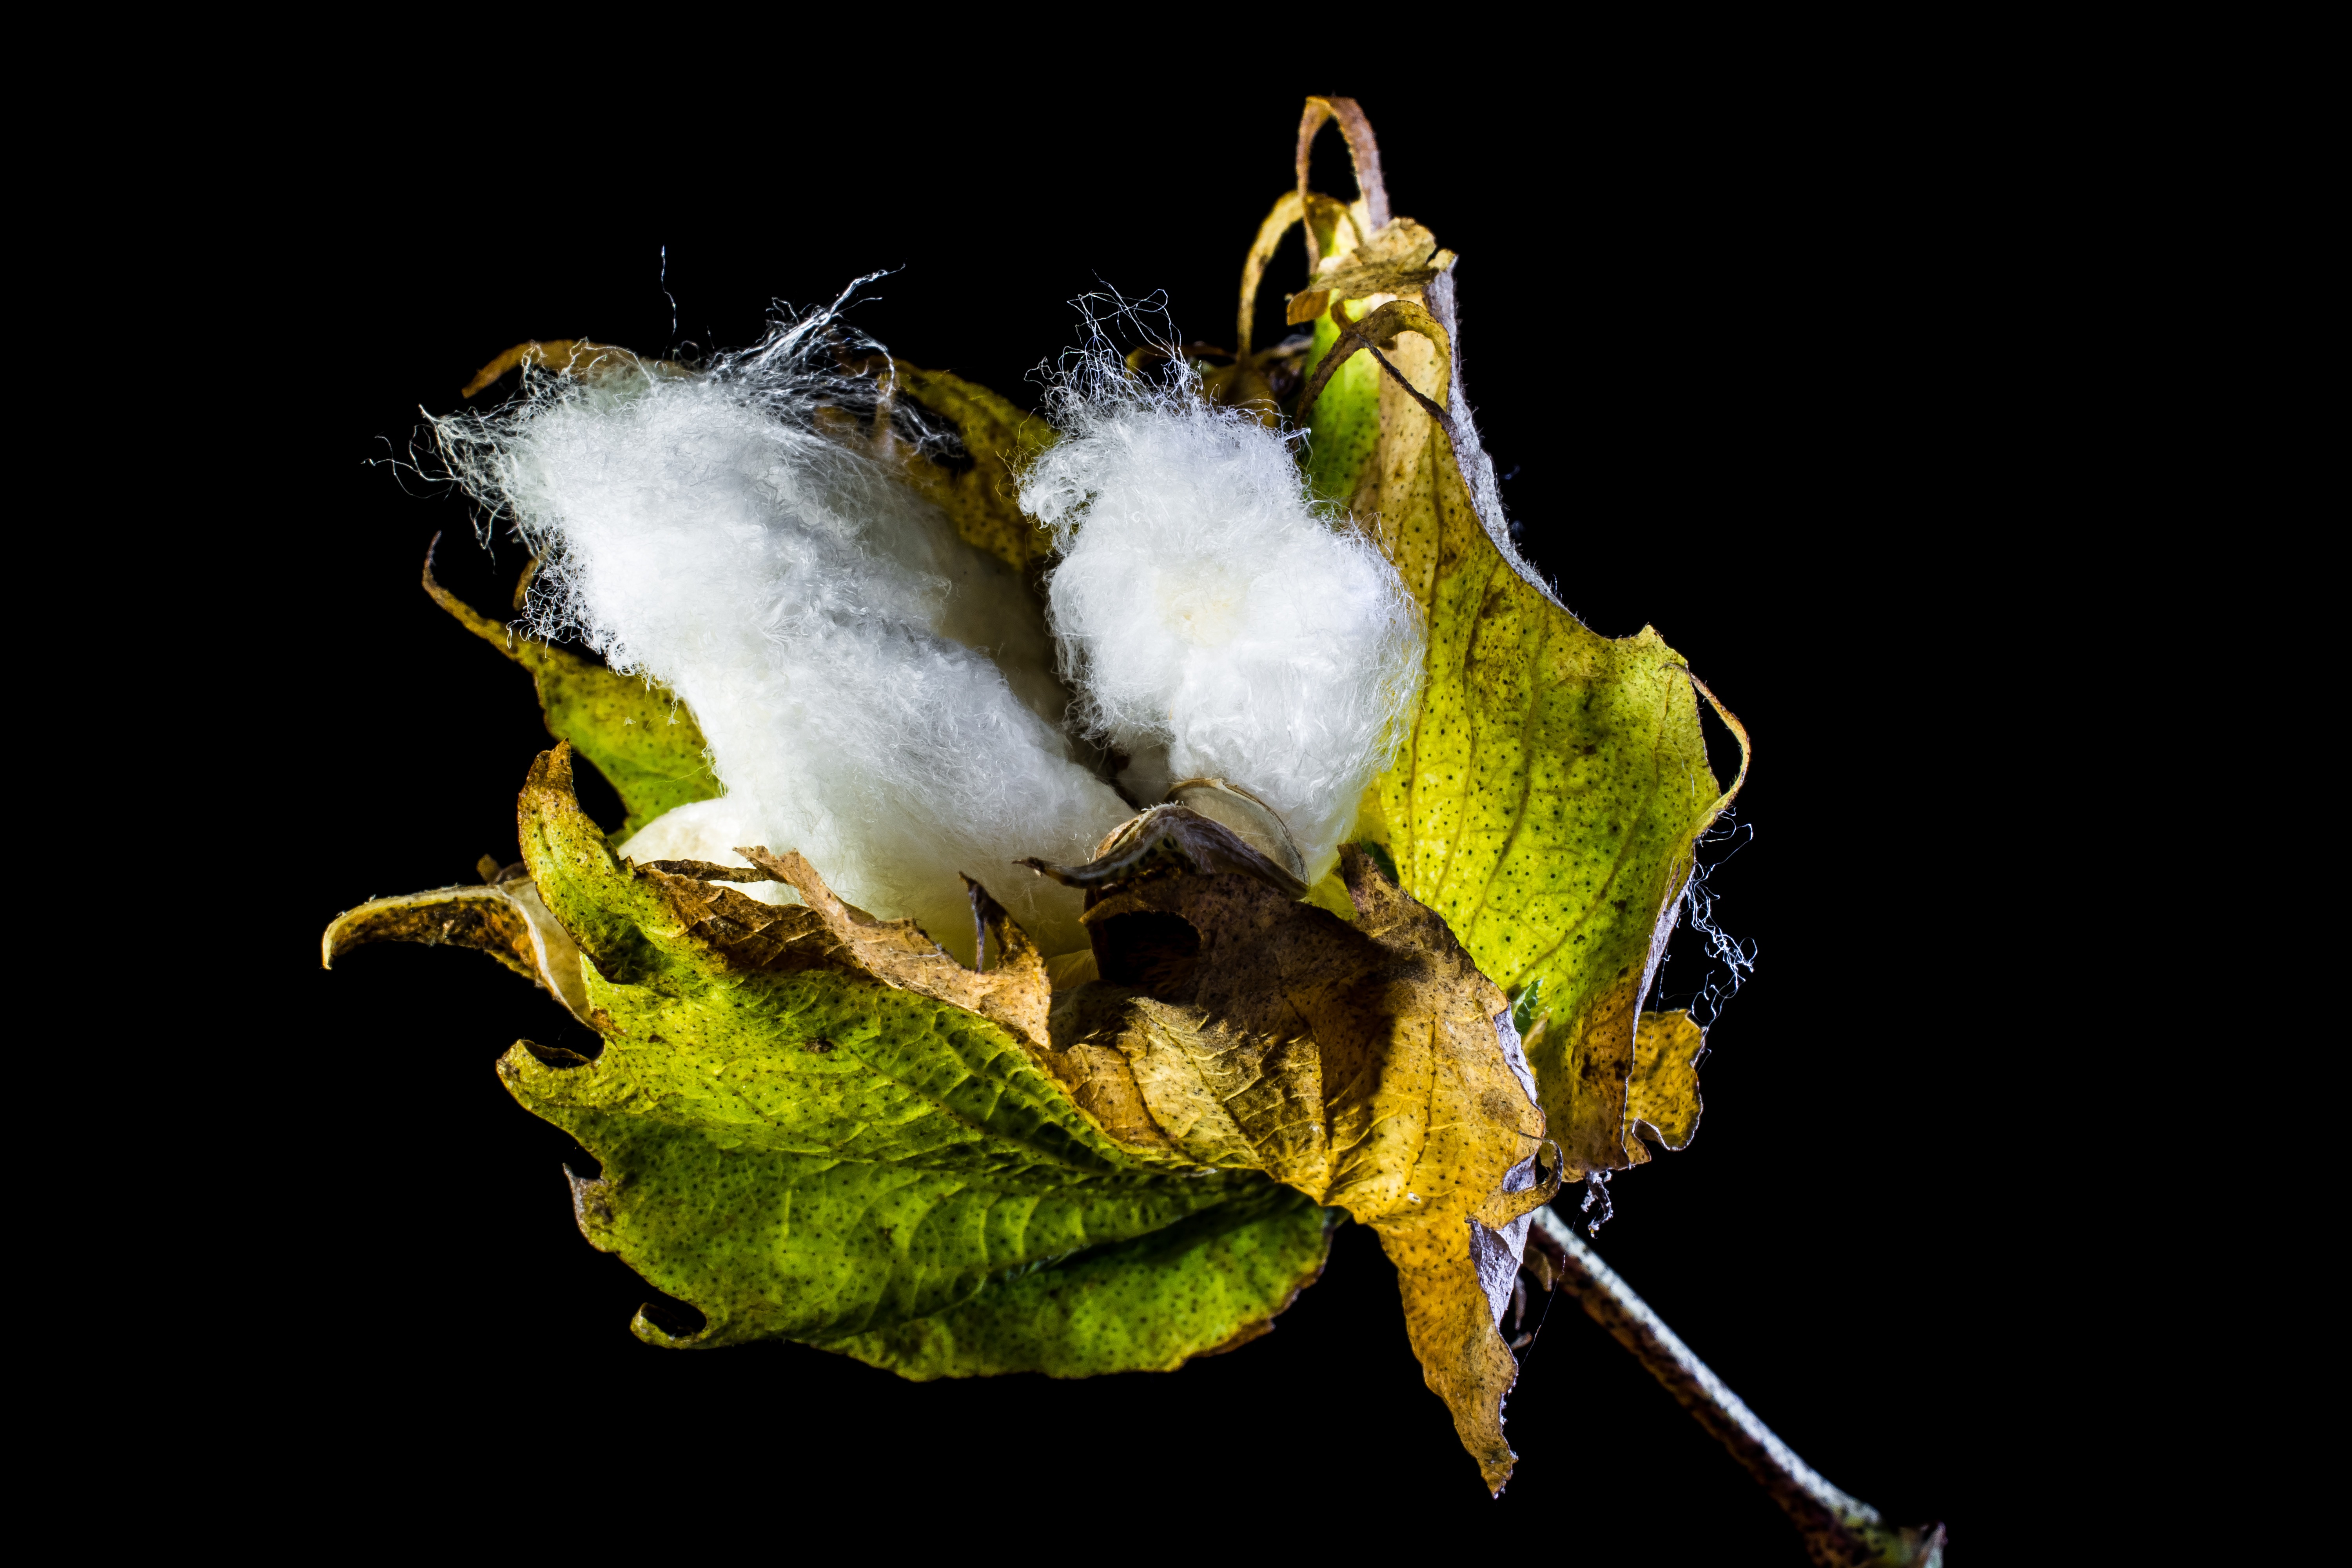
nature, branch, bird, plant, leaf, flower, insect, yellow, flora, fauna, close up, cotton, macro photography, perching bird, cotton capsule, cotton shrub